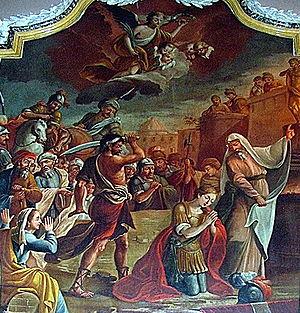
Second d'Asti, est un martyr chrétien, considéré comme saint dans l'Église catholique romaine et célébré le 29 mars ou localement le 30 mars.